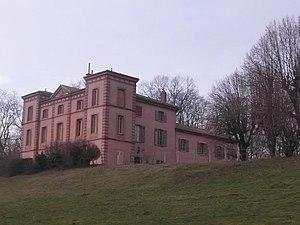
Château de la Motte à Moirans
Moirans est une commune française située dans le département de l'Isère, en région Auvergne-Rhône-Alpes.